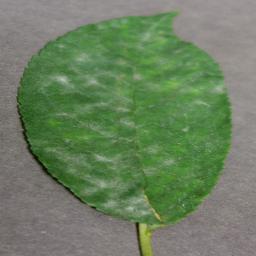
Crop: cherry
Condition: (including_sour)_powdery_mildew